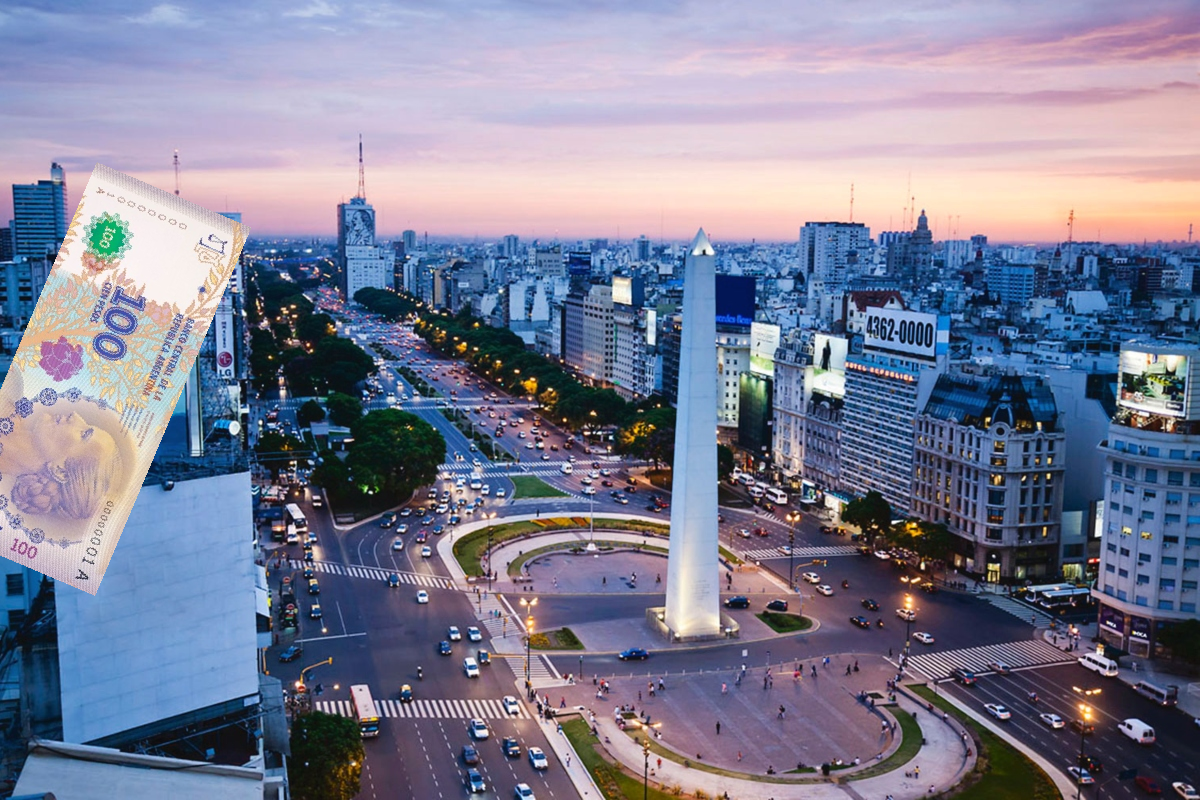
Denominación: 100